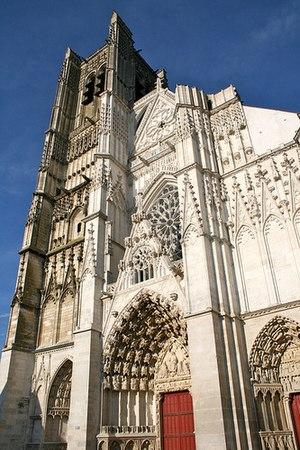
Cathédrale Saint-Etienne, Auxerre
Auxerre [osɛʁ] est une commune française située dans le nord-ouest de la région Bourgogne-Franche-Comté, dans le département de l'Yonne, dont elle est le chef-lieu. Également bureau centralisateur de quatre cantons et siège de la communauté d'agglomération de l'Auxerrois, elle comptait 34 634 habitants au dernier recensement en 2017, ce qui en fait la première commune icaunaise et la cinquième commune de Bourgogne-Franche-Comté en nombre d'habitants. Son aire urbaine totalise près de 93 000 habitants la même année. L'unité urbaine d'Auxerre est la 146ᵉ unité urbaine la plus peuplée de France avec 43 000 habitants.